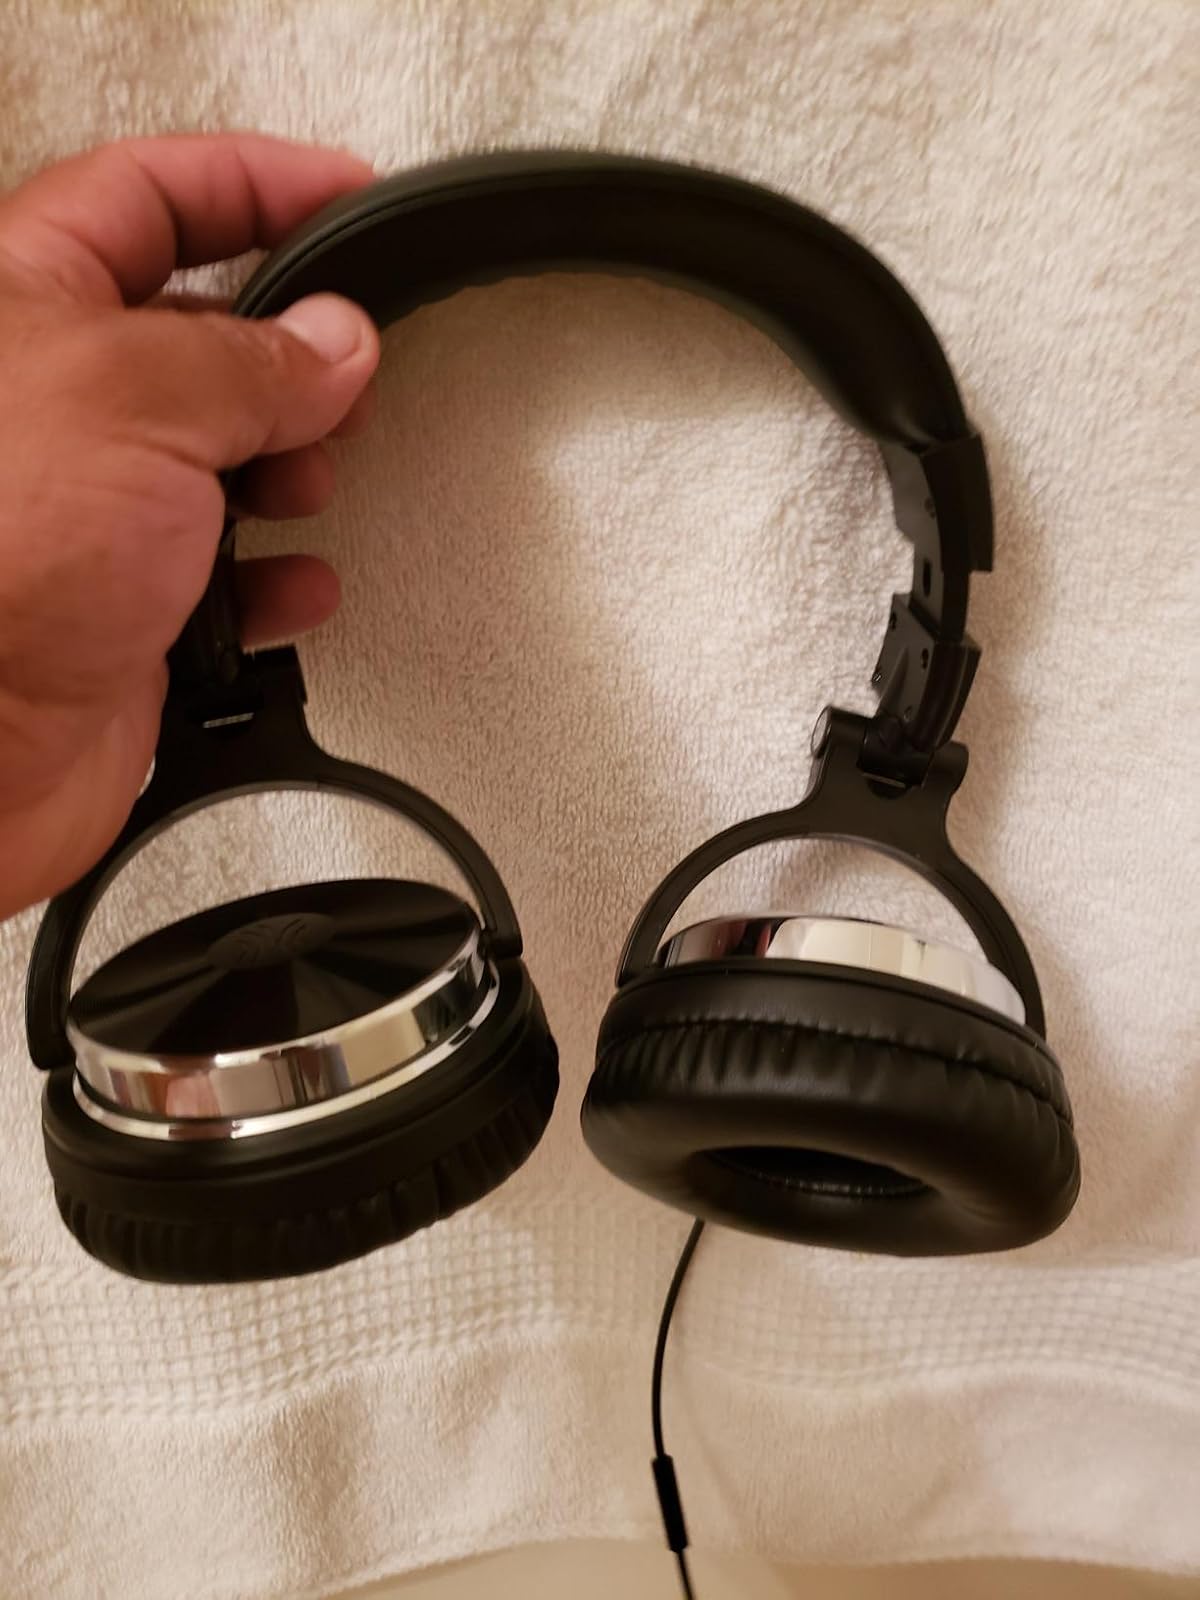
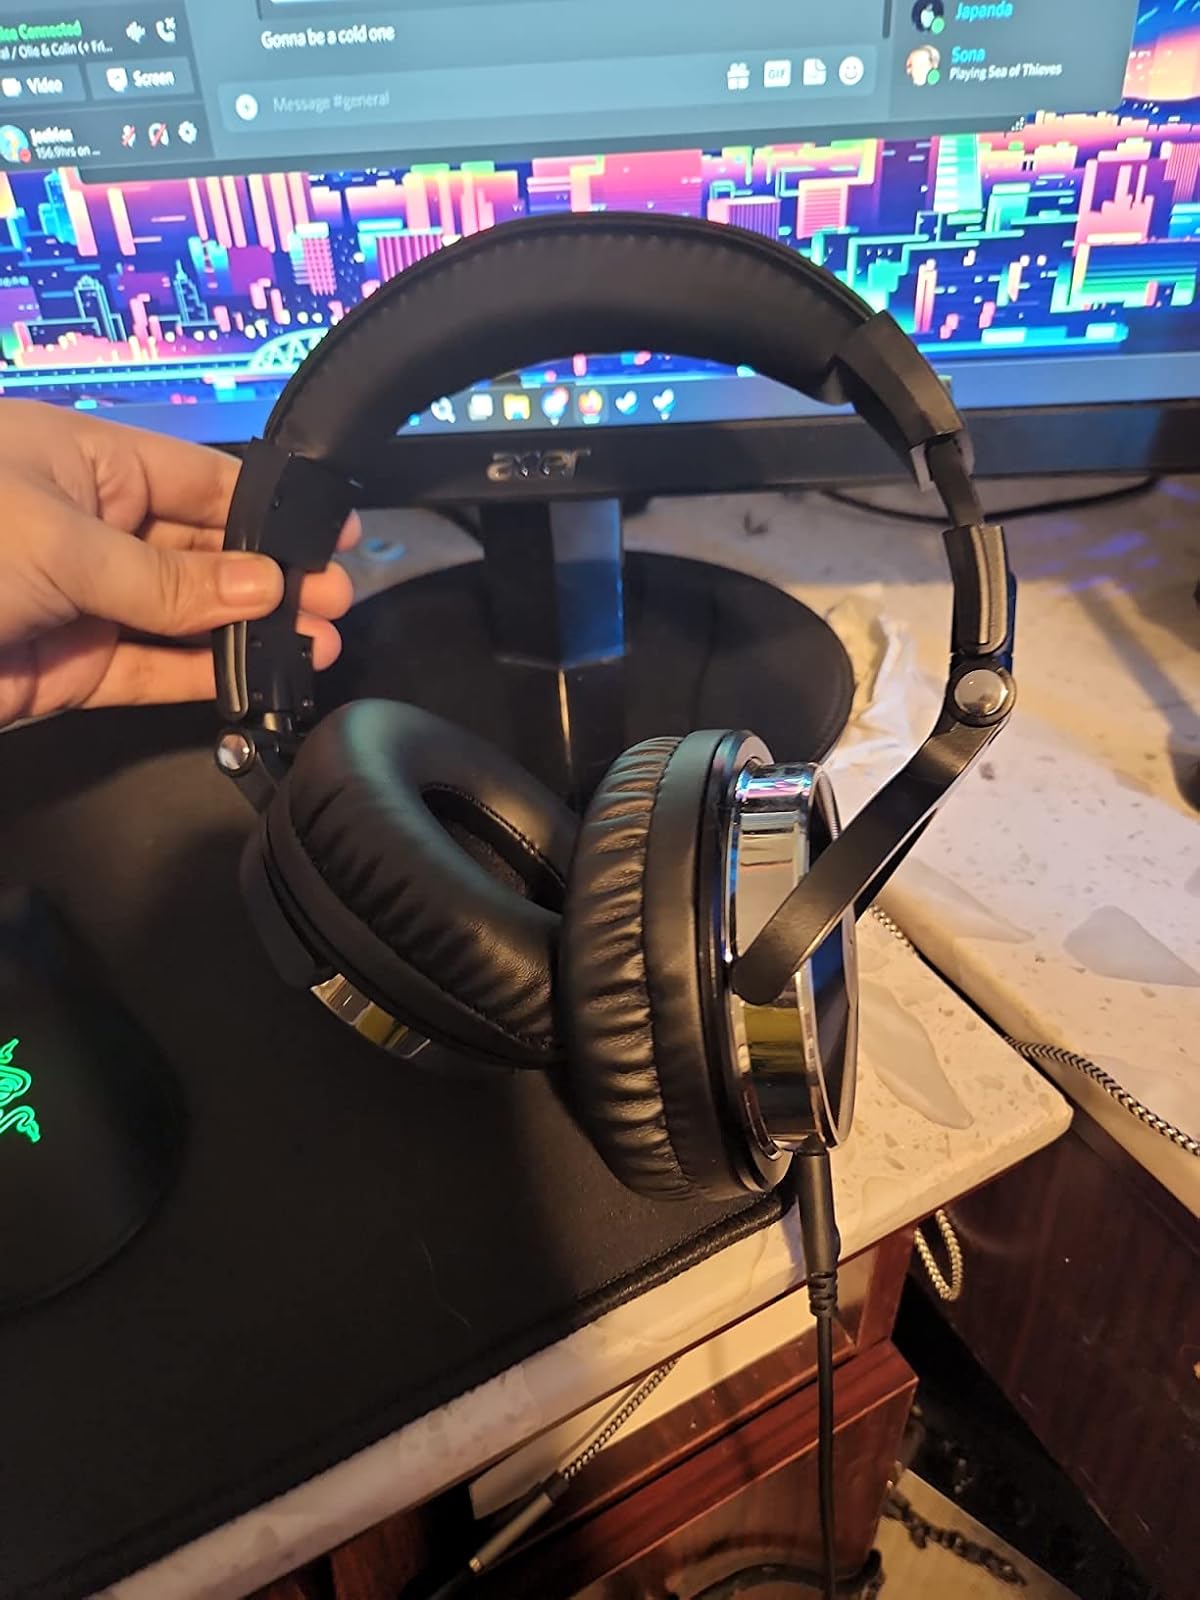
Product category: headphones
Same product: yes